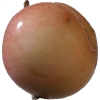
Label: Apple 10